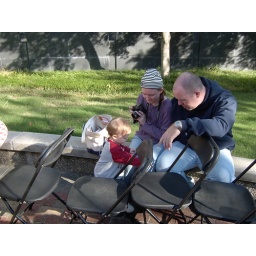
Gavin decided the chairs needed to be all lined up choo-choo style instead of sitting around the table